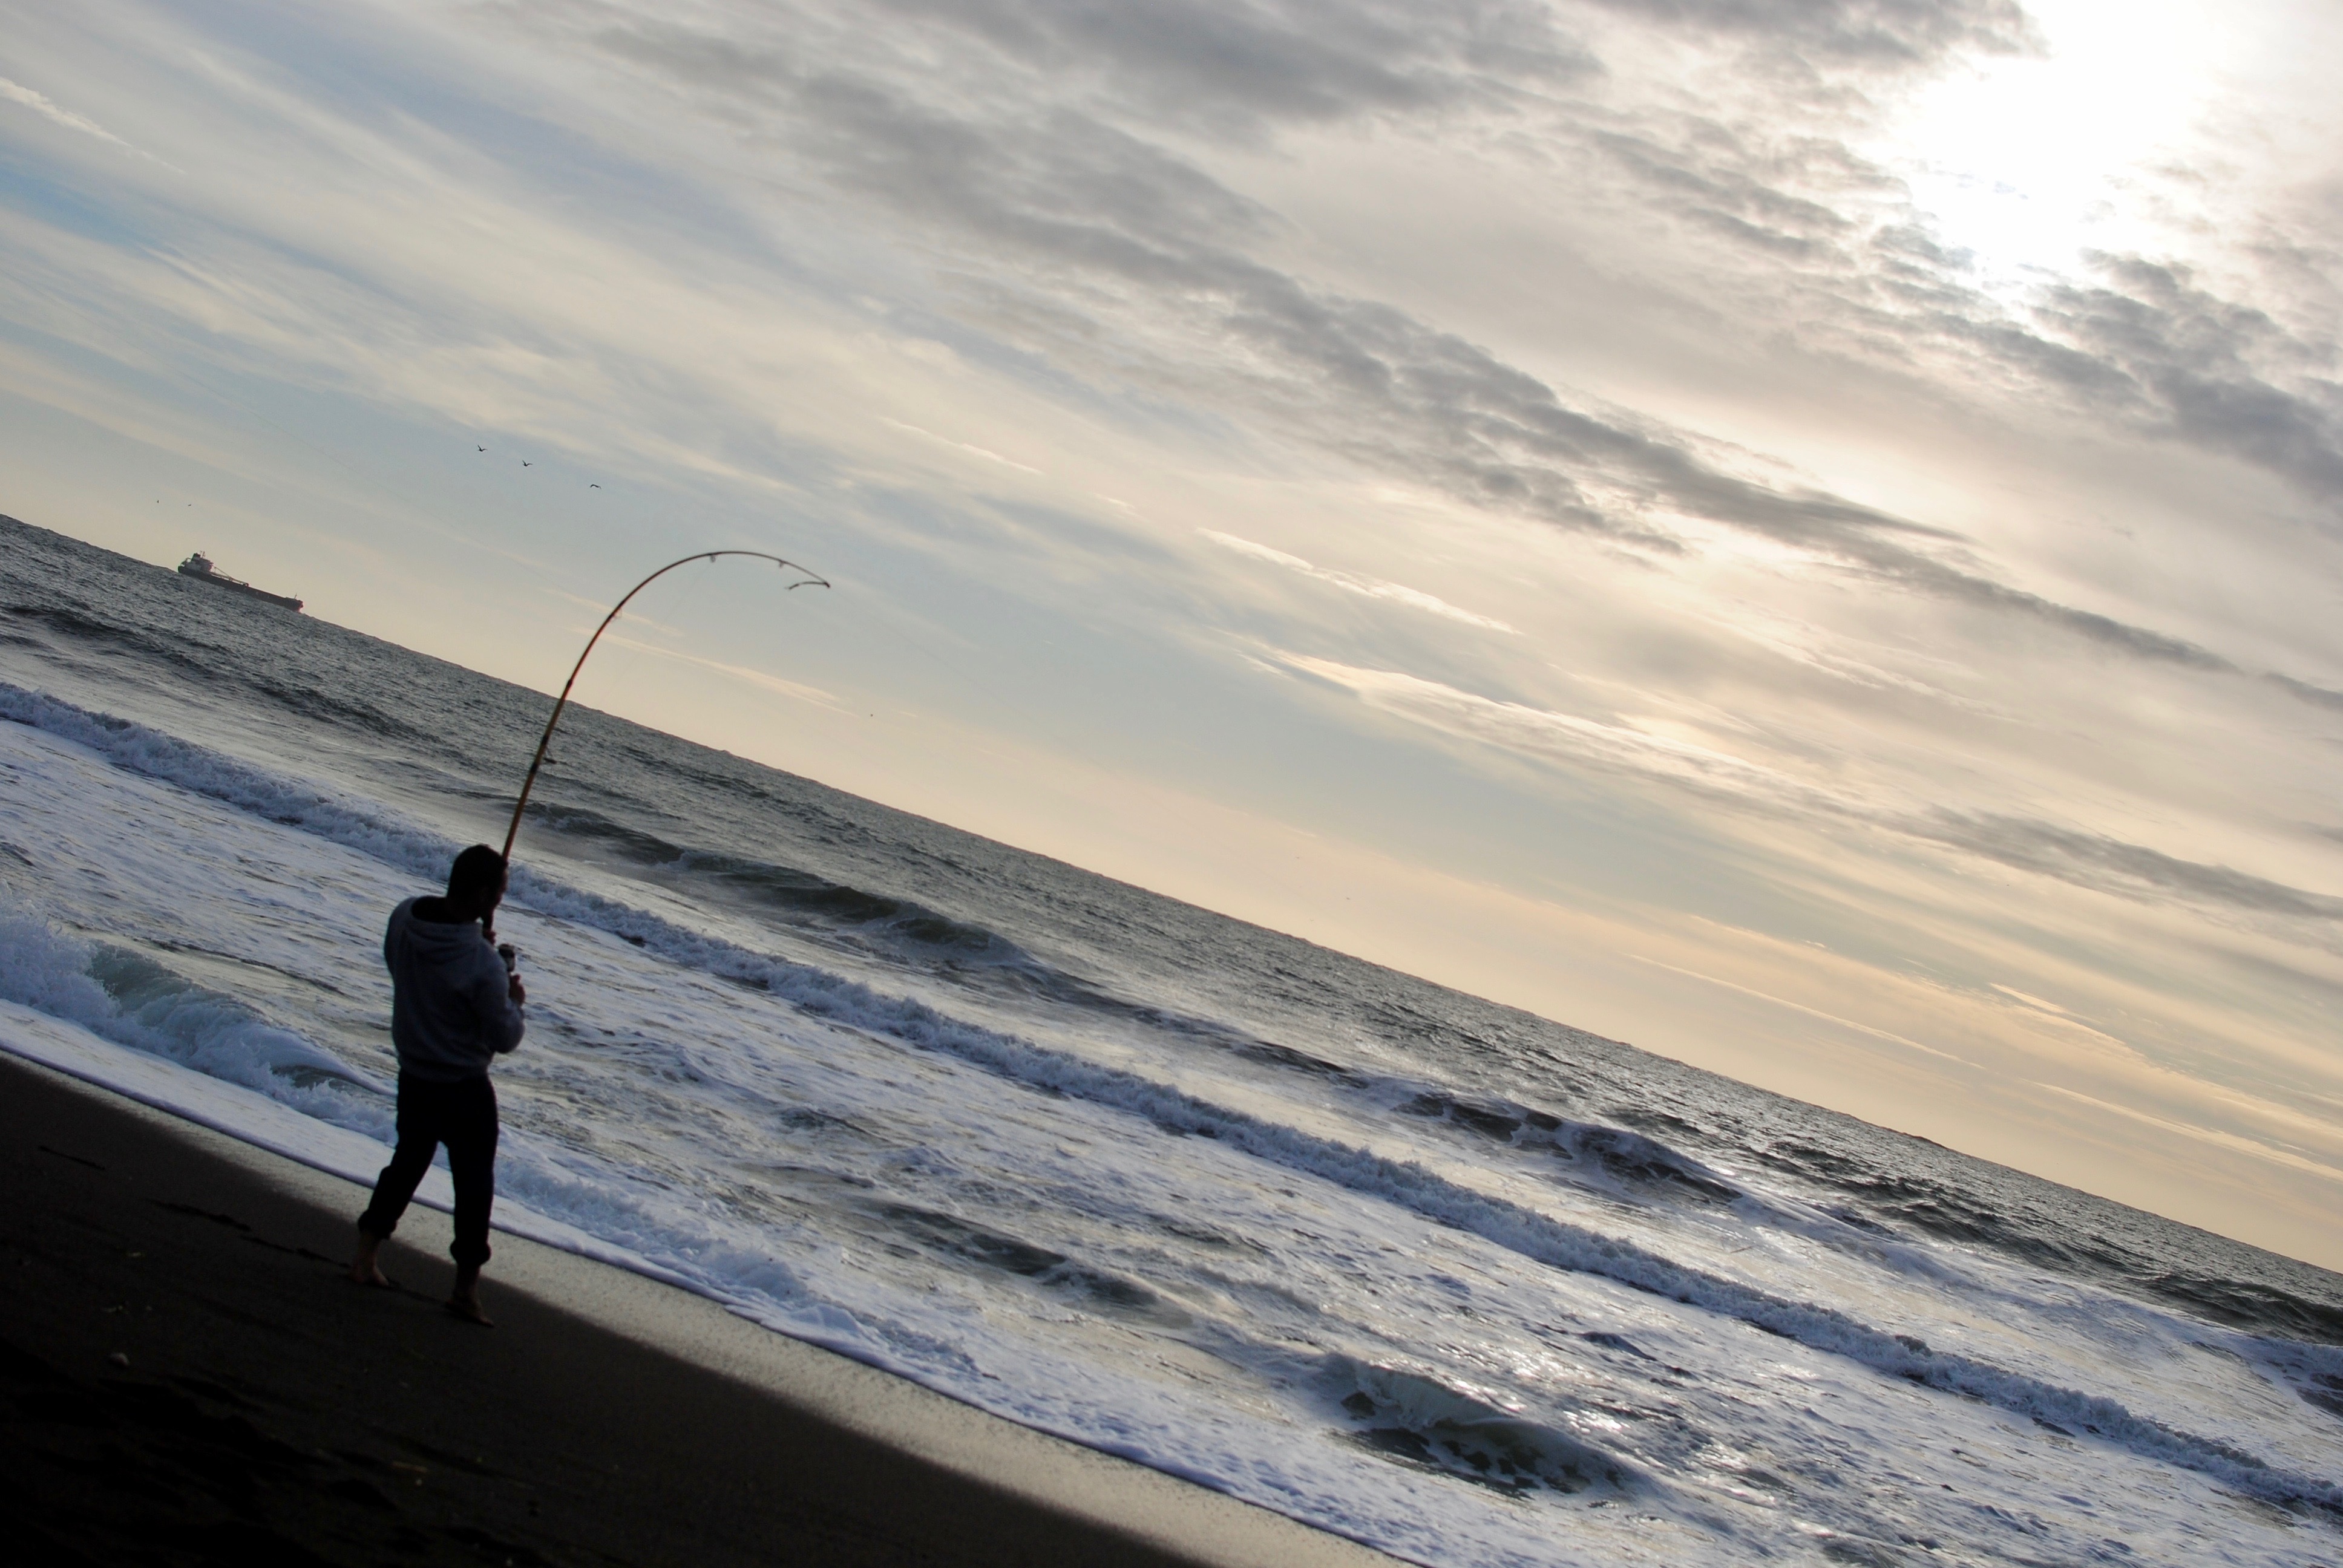
beach, sea, coast, sand, ocean, horizon, cloud, sky, shore, wave, fishing